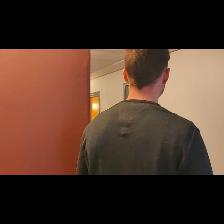
Label: Human